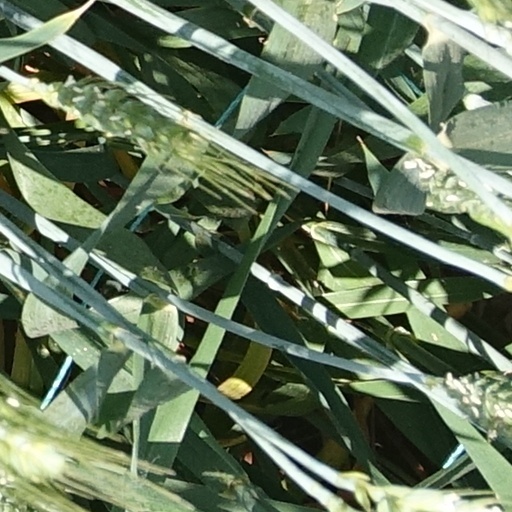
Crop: wheat